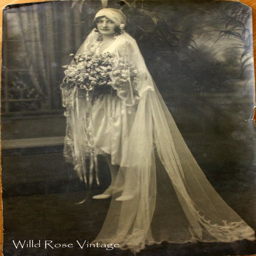
the bride in the 1920 's wedding dress